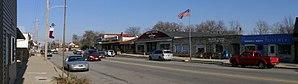
De Motte est une municipalité américaine située dans le comté de Jasper en Indiana. Lors du recensement de 2010, sa population est de 3 814 habitants.